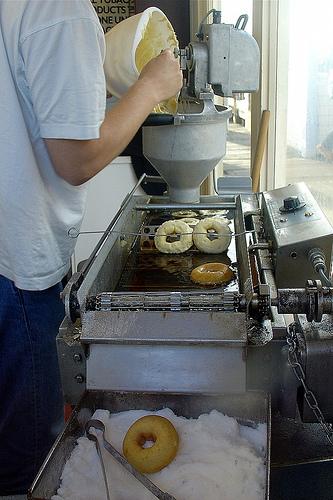
A person pouring batter into a doughnut maker